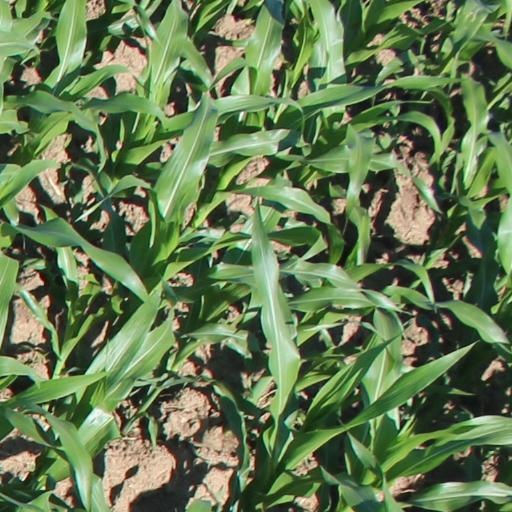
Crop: maize; corn